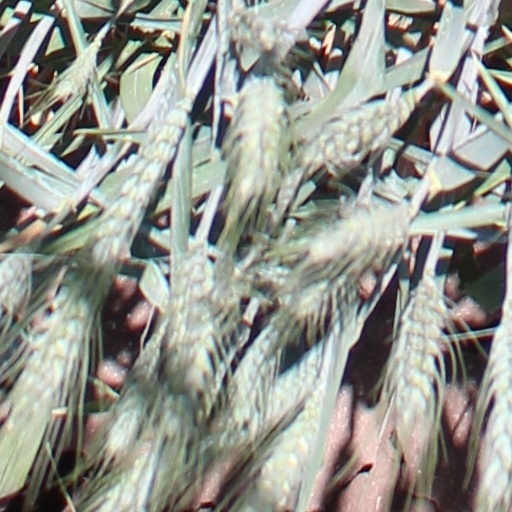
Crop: wheat